UEFA Euro 2016 final

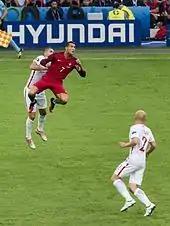
Cristiano Ronaldo "(pictured playing against Poland in the quarter-finals)" became his country's most capped player during the tournament.

In their final group match, Portugal faced Hungary at the Parc Olympique Lyonnais in Décines-Charpieu on 22 June. Zoltán Gera gave Hungary the lead in the 19th minute with a volley, before Nani struck a low shot past Gábor Király in the Hungary goal following a pass from Ronaldo to level the scores. Balázs Dzsudzsák restored Hungary's lead two minutes after half-time with a deflected shot, only for Ronaldo to make it 2–2 three minutes later. Dzsudzsák scored his second deflected strike in the 55th minute, but Ronaldo equalised once again, this time with a header in the 60th minute. The match ended 3–3, and with a late winning goal from Iceland against Austria, Portugal ended the group stage in third place. Only four of the six third-placed teams qualified; Portugal were ranked third of the six and progressed along with Slovakia, the Republic of Ireland and Northern Ireland.